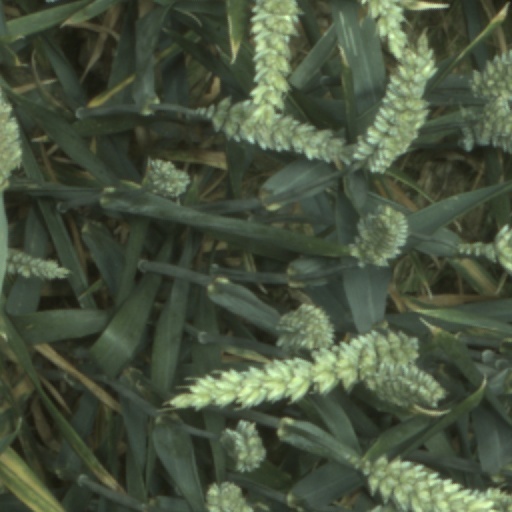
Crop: wheat